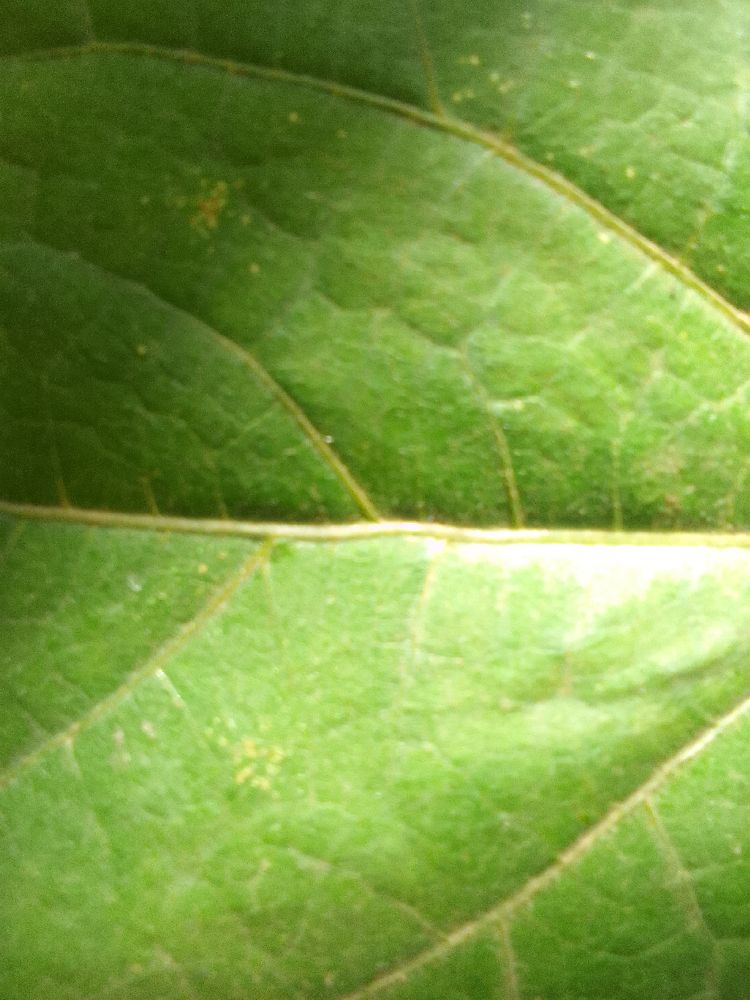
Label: healthy